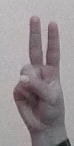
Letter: taa